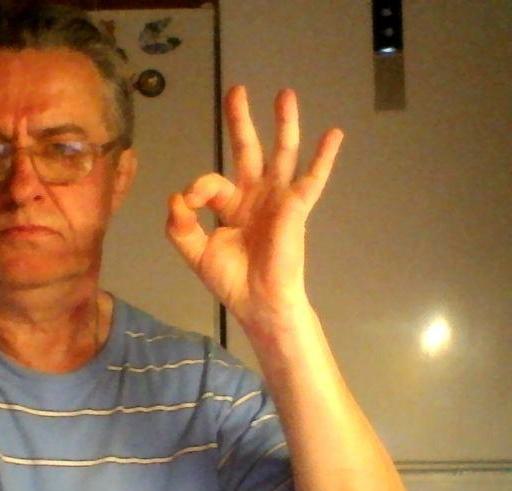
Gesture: ok